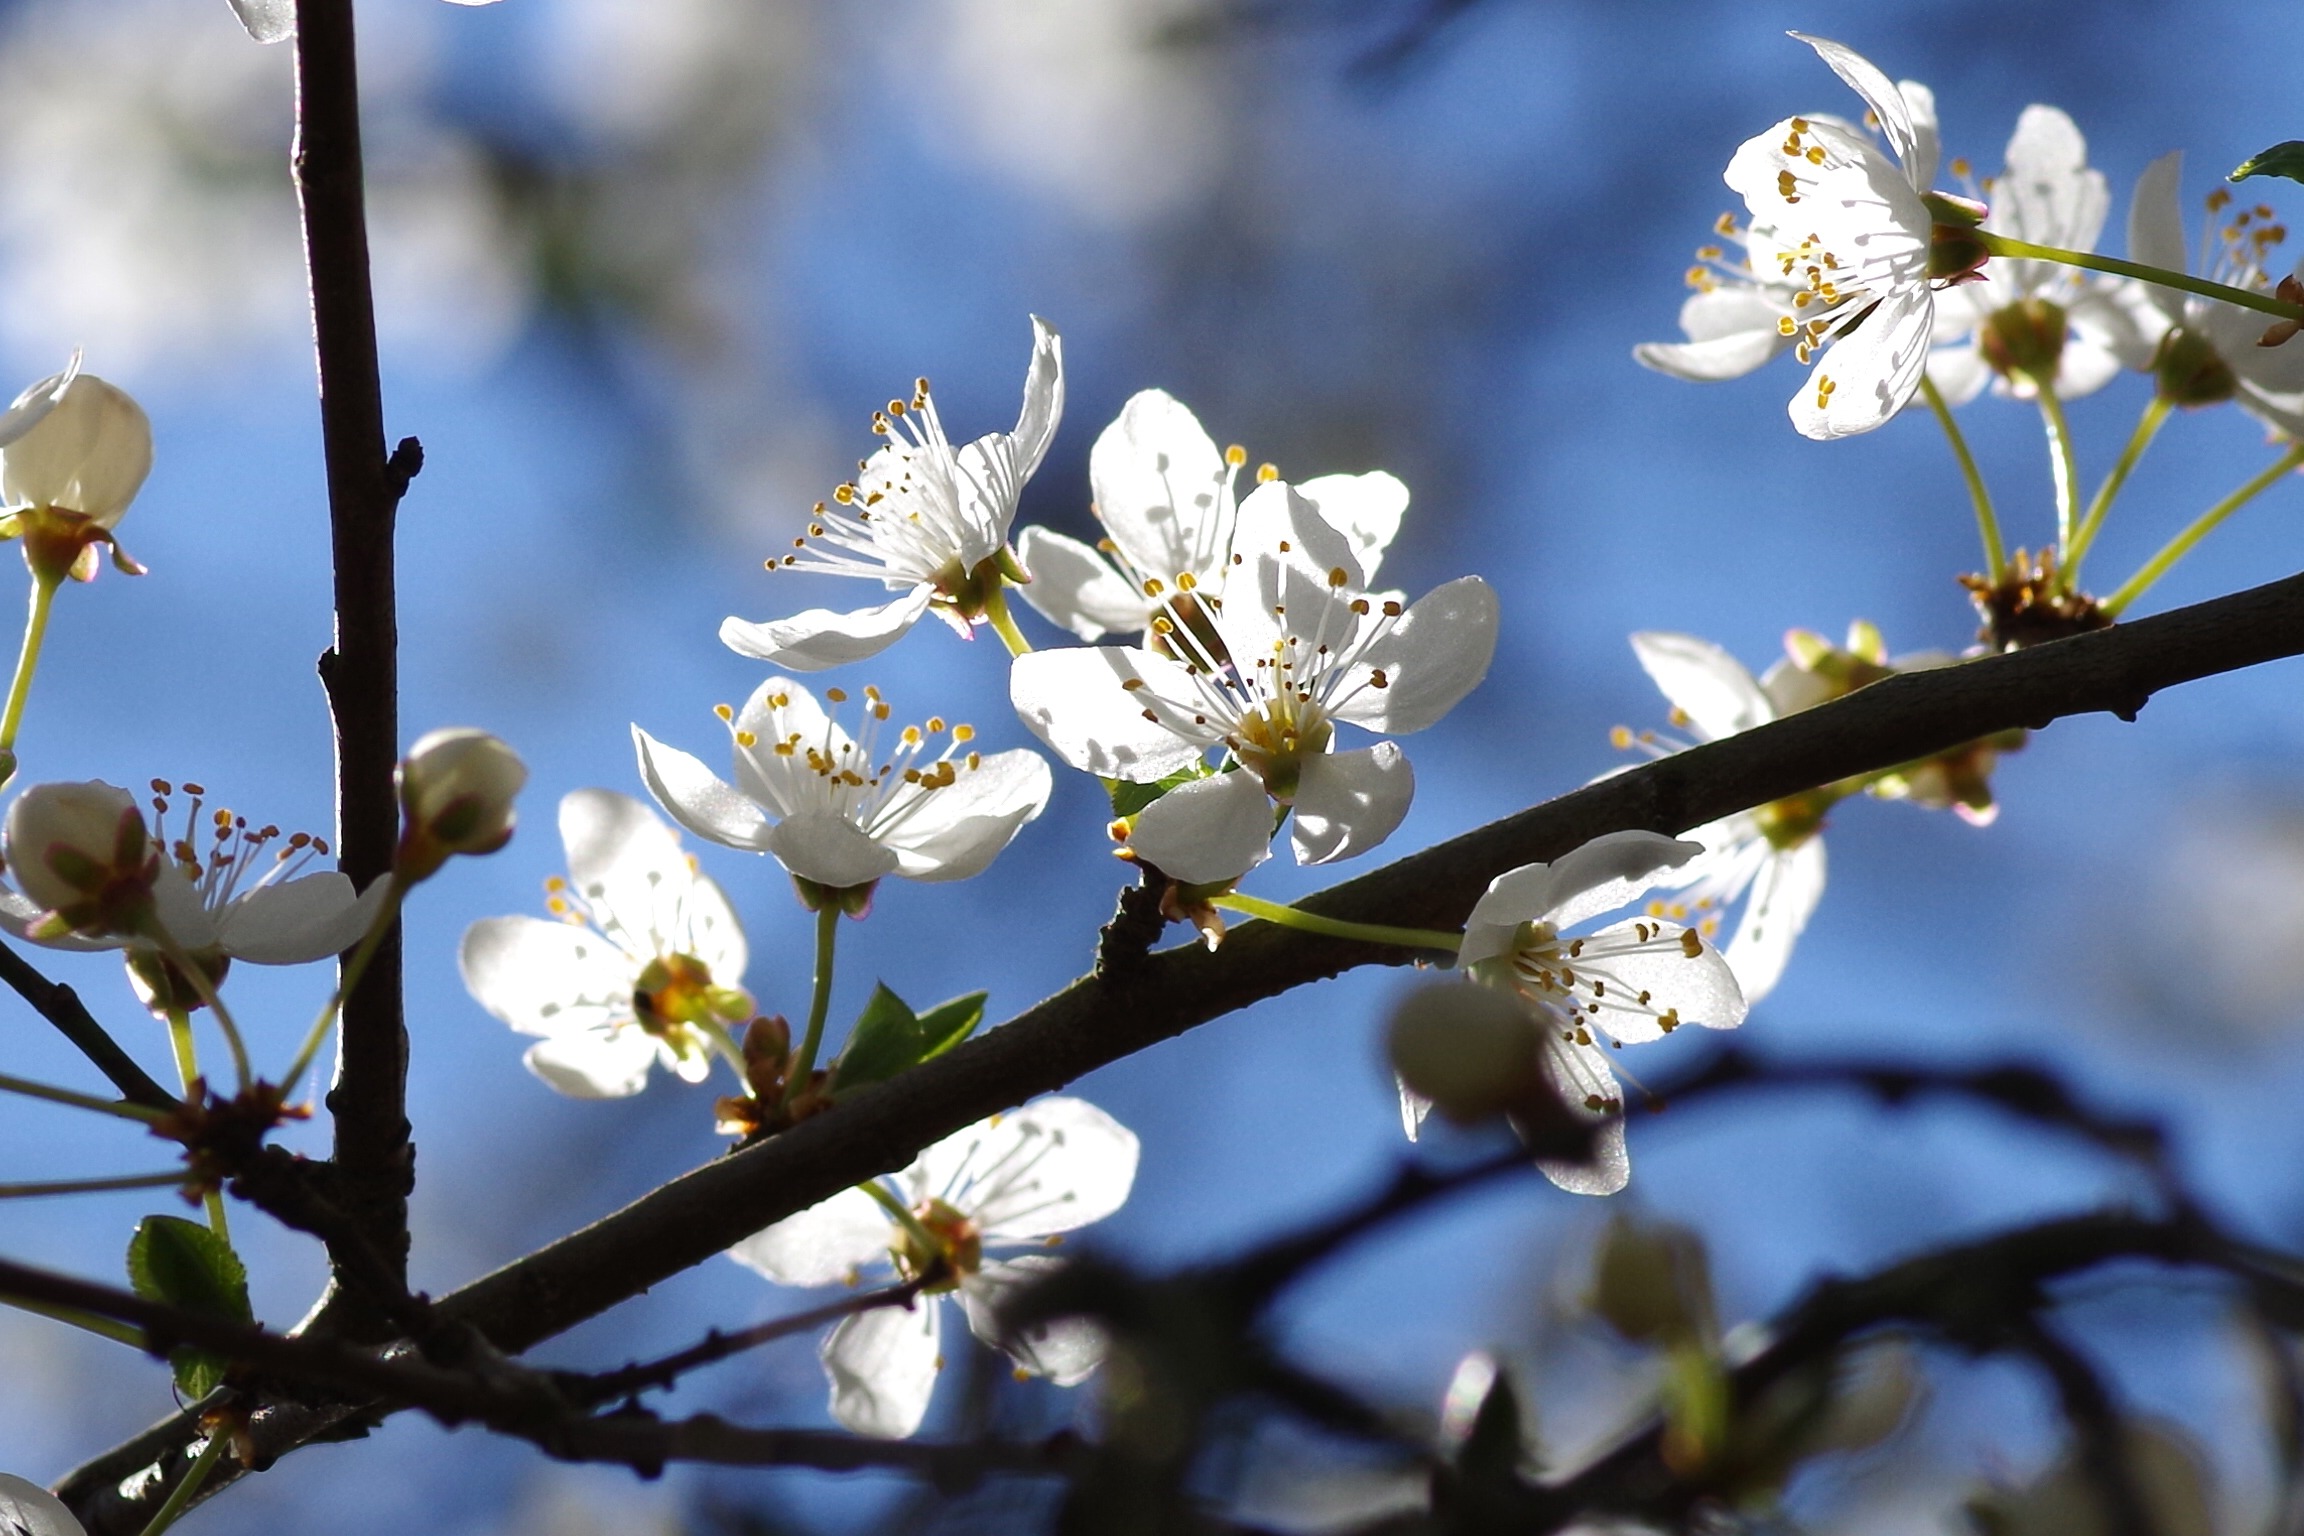
tree, nature, branch, blossom, plant, white, fruit, flower, food, spring, produce, botany, flora, season, twig, flowers, macro photography, kernobstgewaechs, prunus spinosa, flowering plant, yellow plums, land plant